Malin Akerman

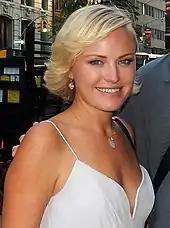
Akerman in July 2015

Akerman acted in two feature films in 2016, "Misconduct" and "The Ticket", both of which received limited release. Critical reception of "Misconduct" was generally negative, while "The Ticket" attracted mixed reviews. Akerman's performance in the latter, as the wife of a blind man who regained his sight, was met with positive reception. The same year, Akerman starred alongside Orlando Bloom and Kate Micucci on an episode of the Netflix comedy-drama series "Easy", an anthology series with stand-alone episodes of different characters exploring relationships. From 2016 to 2019, Akerman was a main cast member on the Showtime drama series "Billions", playing the role of Lara Axelrod, the wife of billionaire hedge fund manager Bobby Axelrod, portrayed by Damian Lewis. Akerman enjoyed playing the character due to her "no-nonsense" attitude. The series received critical acclaim. She stepped into a recurring role for the third season to accommodate for roles in other projects, which was written into the storyline with her character becoming Bobby's ex-wife.